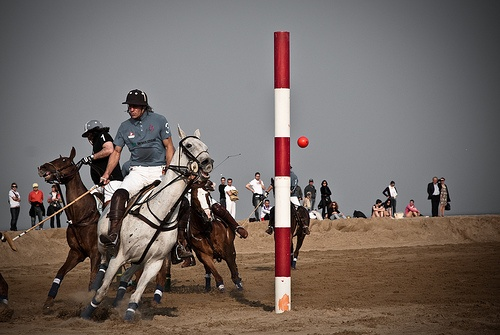
Men on horses who are playing a polo game.
People riding horses and playing polo around a pole.
Two teams on horseback playing  polo in a dirt field.
A group of spectators watch polo players on horses battle for the ball.
Men are playing in a polo match on horses.